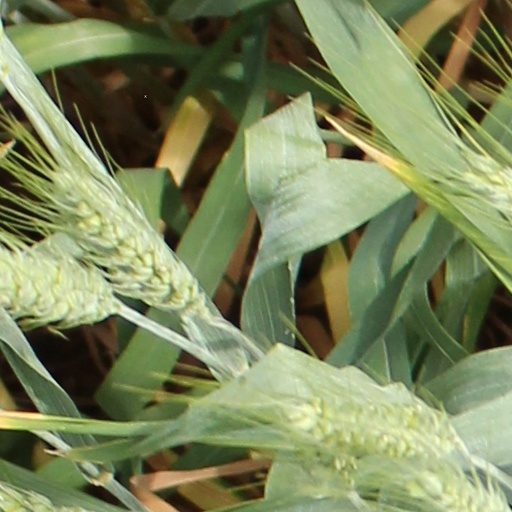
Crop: wheat